Arnoldus Vanderhorst

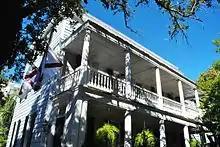
36 Meeting Street, Charleston, ca. 1740 is associated with many eminent South Carolina family names: DeSaussure, Vanderhorst, Brunch, Rivers, Kershaw and Pelzer

Born in Christ Church Parish, Vanderhorst took up planting at his plantation on the eastern half of Kiawah Island in the Lowcountry. He participated in the Revolutionary War as an officer under the command of Francis Marion. During the war, he also served in the South Carolina House of Representatives from 1776 to 1780 and in the South Carolina Senate from 1780 to 1786. After his service in the state Senate, Vanderhorst was elected mayor of Charleston for two terms. He was elected mayor of Charleston, South Carolina, on September 12, 1785.